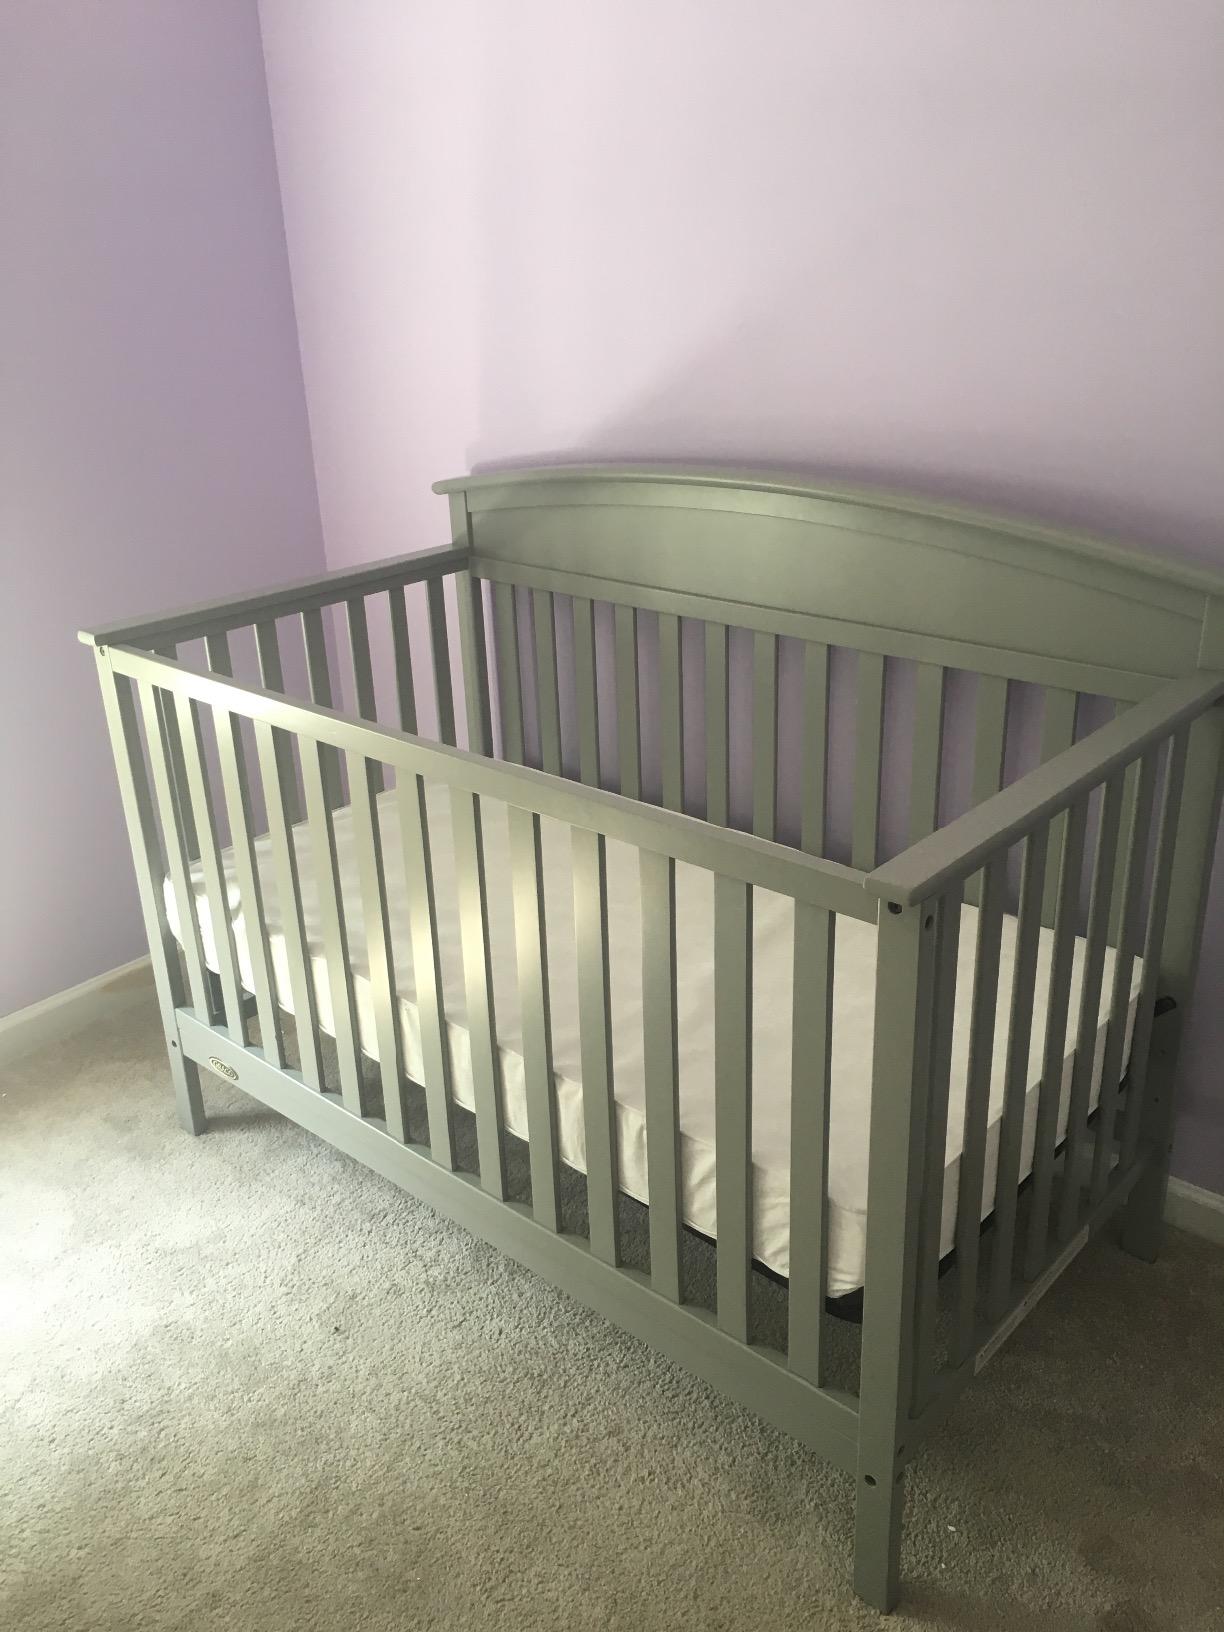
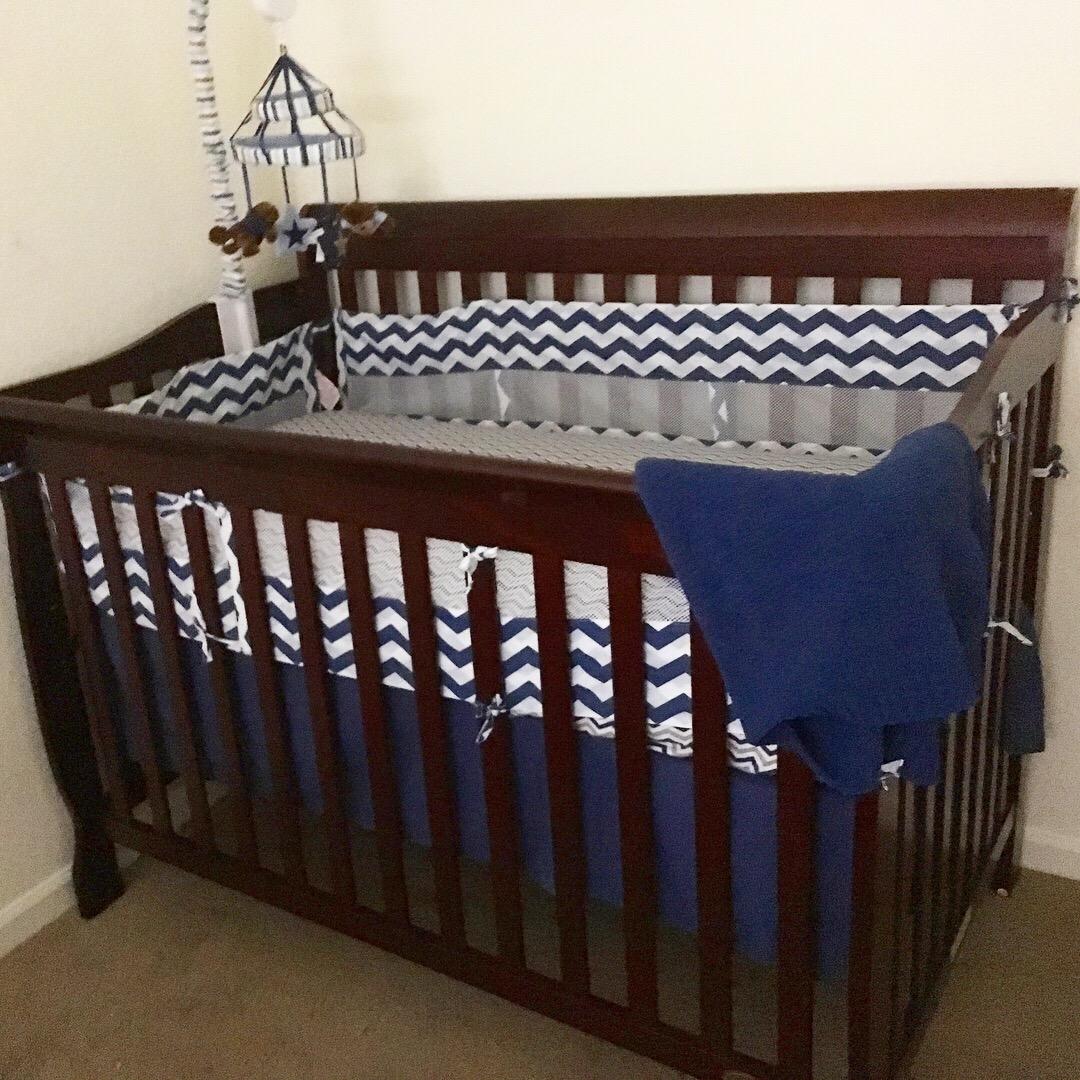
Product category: products_crib
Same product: no